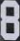
Number: 8